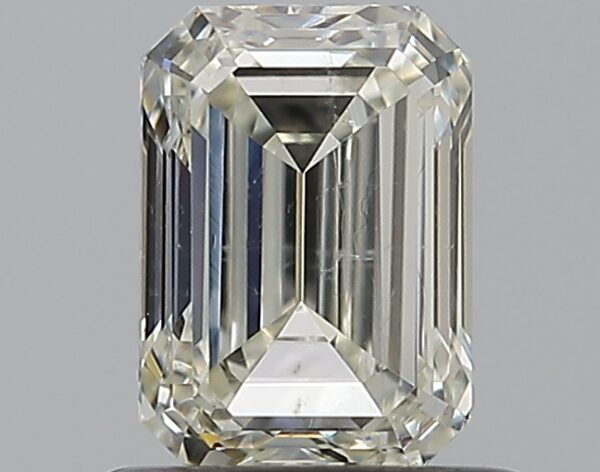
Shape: emerald
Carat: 0.8
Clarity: SI1
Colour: K
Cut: EX
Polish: VG
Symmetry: VG
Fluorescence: N
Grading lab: GIA
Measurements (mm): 6.13 x 4.34 x 2.95